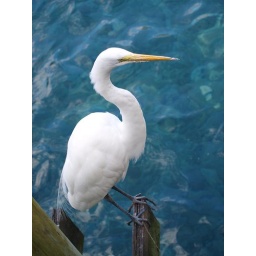
Scraggiest bird ever, I had to lean over the sea lion pen and kinda put myself at risk lol